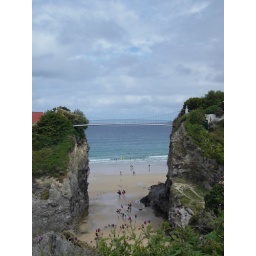
The bridge to the house on the rock in Newquay, Cornwall. Check out all the surfers in the sea below it!